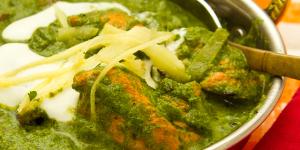
pollo con salsa de espinacas